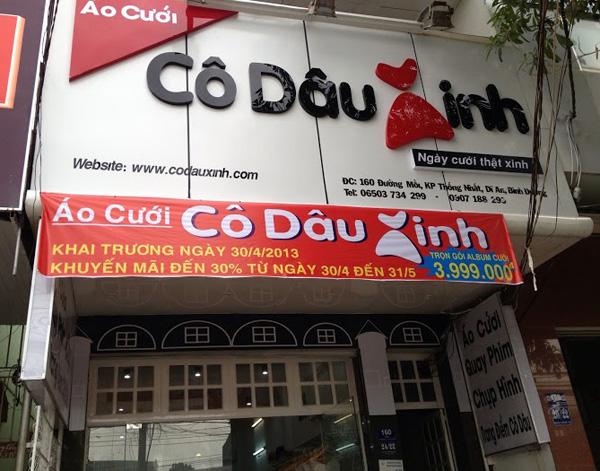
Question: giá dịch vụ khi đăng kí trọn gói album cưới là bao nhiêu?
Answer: dịch vụ trọn gói album cưới có giá là 3 999 000 đồng